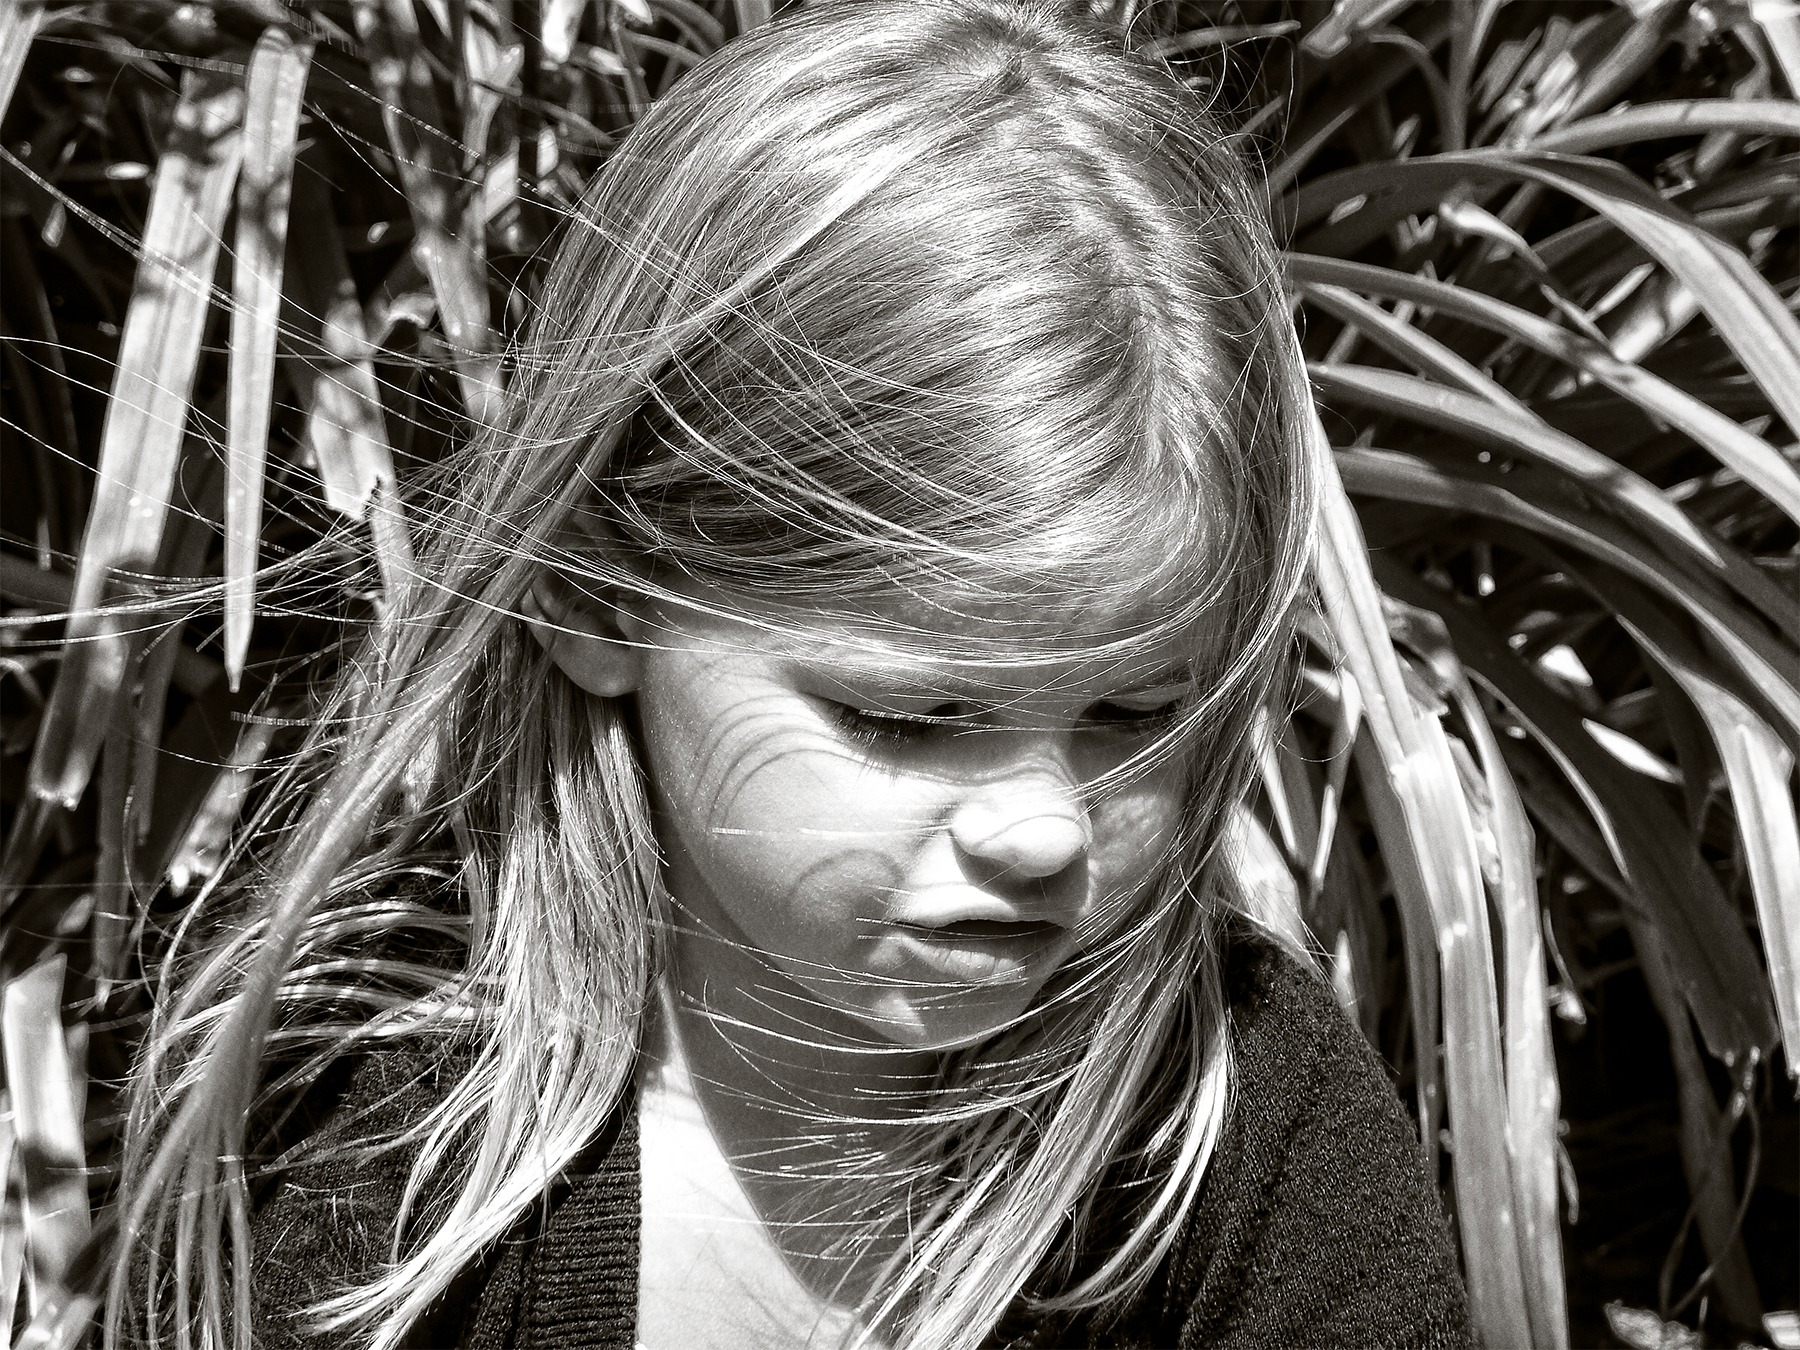
person, black and white, girl, hair, white, photography, kid, female, portrait, model, young, spring, fashion, black, monochrome, lady, hairstyle, close up, face, eye, head, photograph, beauty, blond, photo shoot, monochrome photography, portrait photography